Willie Miller (urbanist)

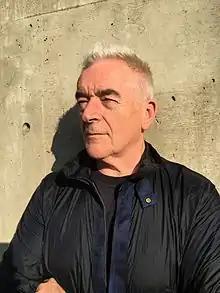
portrait of Willie Miller, October 2016

Willie Miller (1950 – 12 January 2021) was a designer and urbanist based in Glasgow, Scotland. He was Principal of Willie Miller Urban Design (WMUD), a design practice based in the West End of Glasgow. Miller studied at Glasgow School of Art, then at the Scott Sutherland School of Architecture and The Built Environment in Aberdeen, and was assistant director of Planning at Monklands District Council, prior to establishing WMUD in 1996. He died in January 2021 at the age of 70.